Ash (comics)

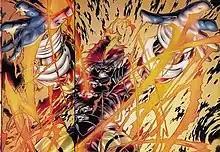
Ash as seen in "Azrael vs. Ash" (1997).

Ash is an American comic book character created by Joe Quesada and Jimmy Palmiotti, and published by Event Comics, about a firefighter who gains superpowers from a time-displaced regeneration device from a possible apocalyptic future.